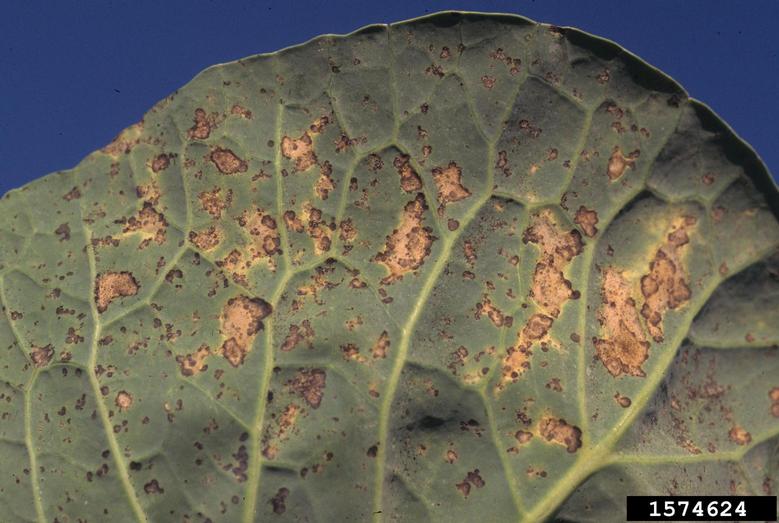
Label: Downy Mildew